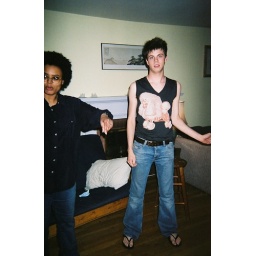
His pink poodle shirt was actually underneath a different shirt. When the dancing began, he ripped off the coverup.